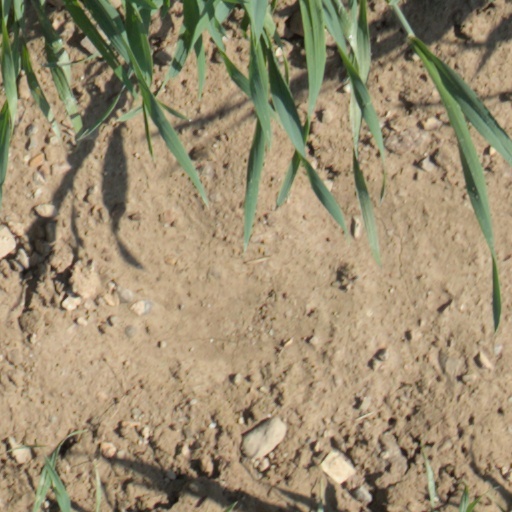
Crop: wheat